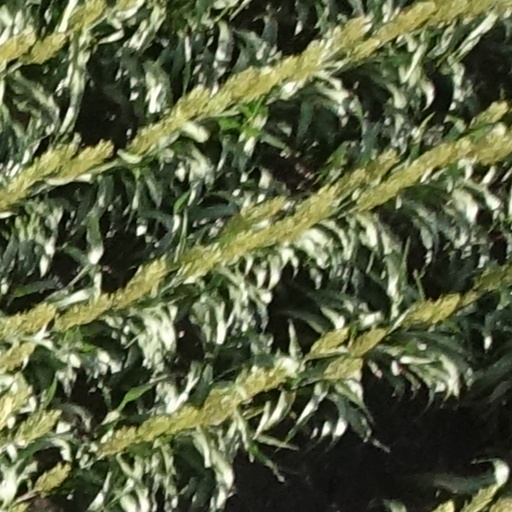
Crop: sorghum